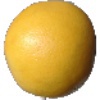
Label: white_grapefruit